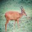
Label: deer